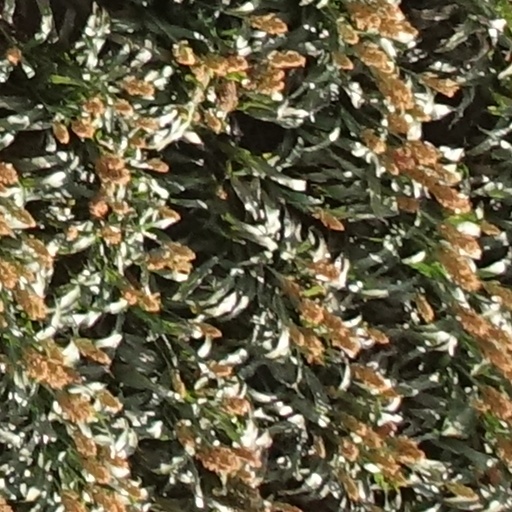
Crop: sorghum